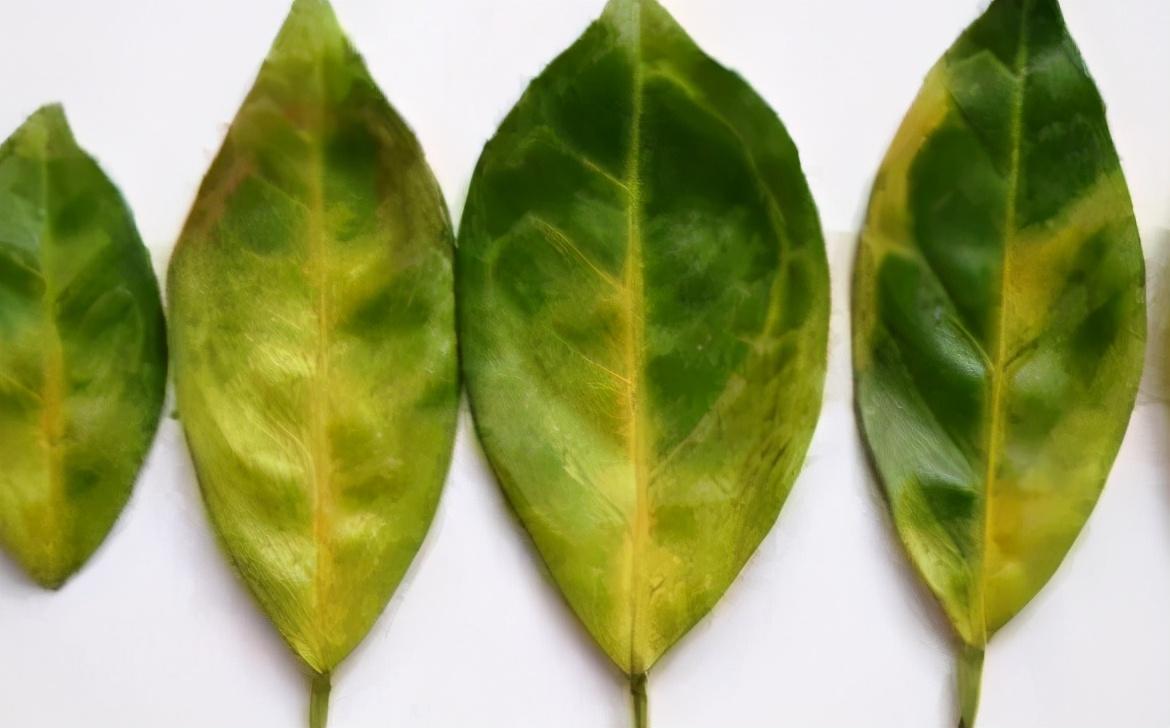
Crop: unknown
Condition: citrus_citrus_greening_disease